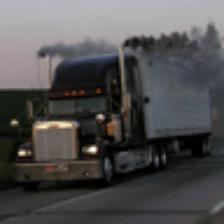
Label: NonHuman